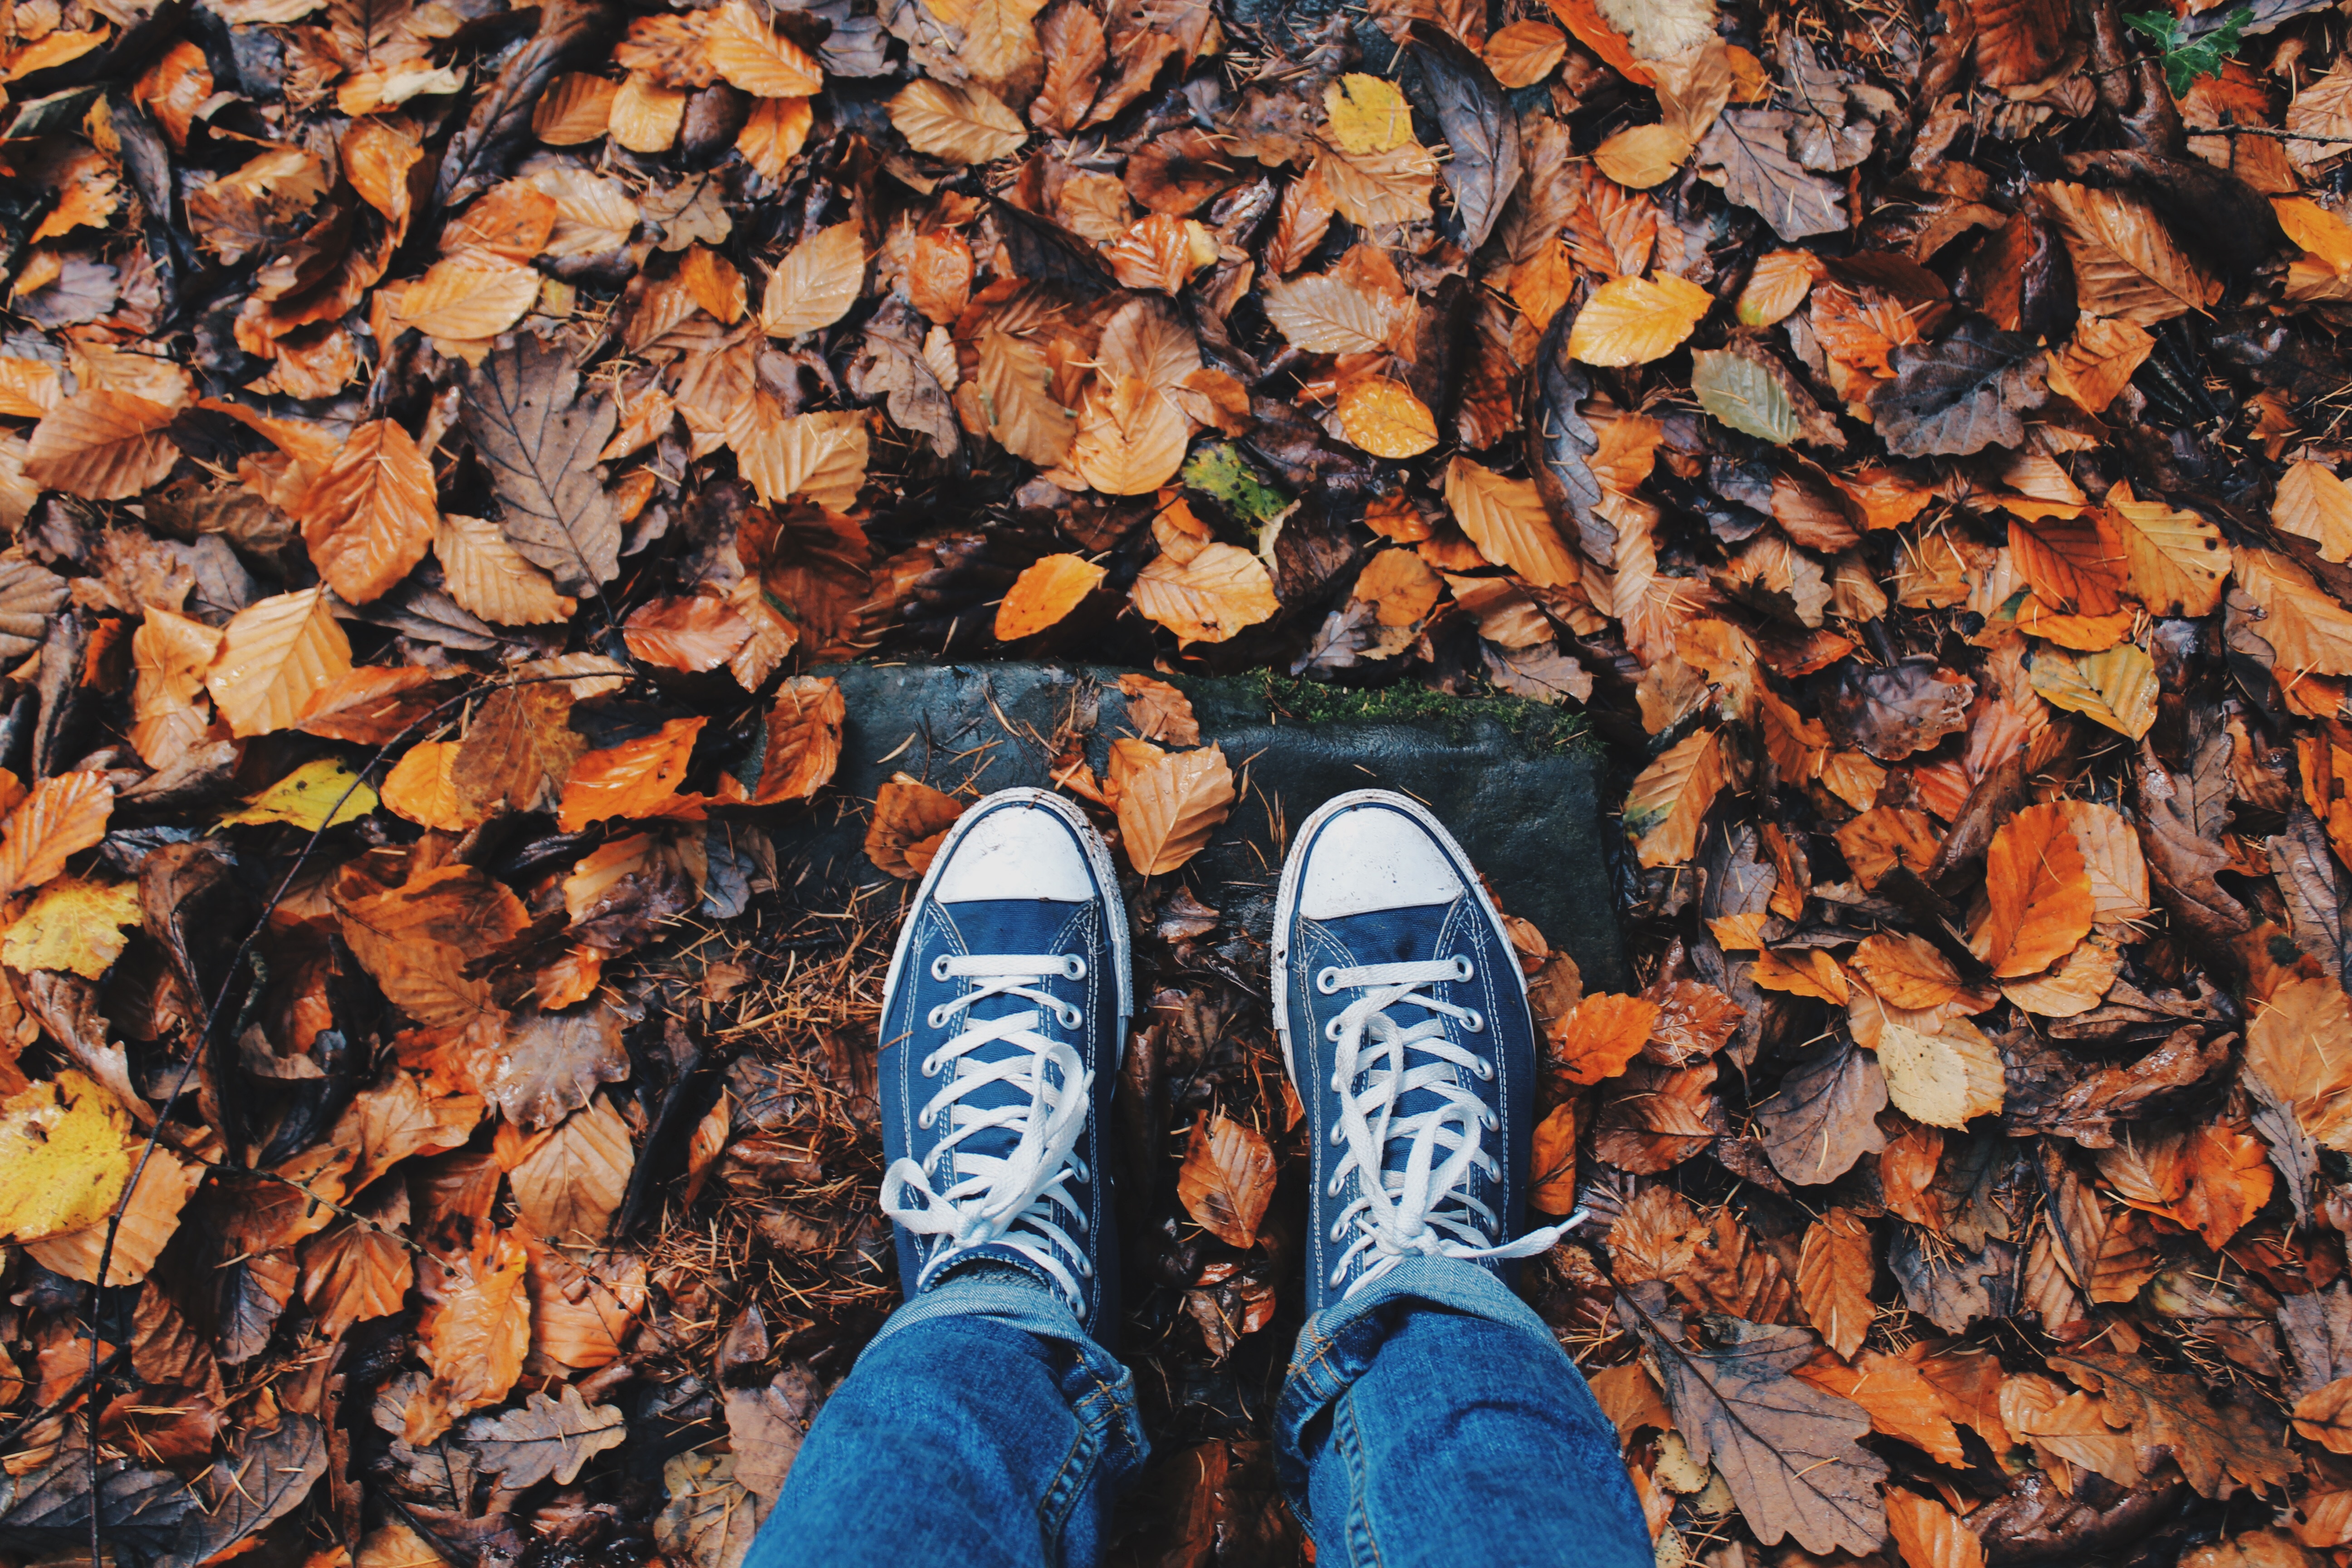
tree, leaf, feet, foliage, autumn, soil, season, hipster, shoes, woody plant